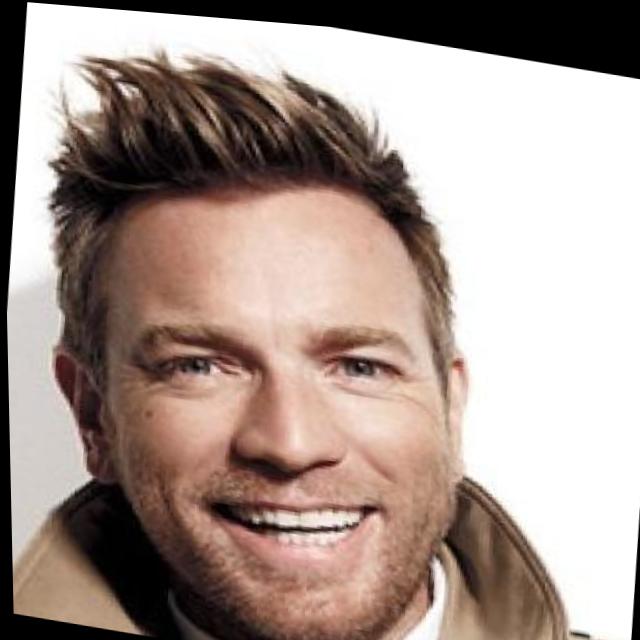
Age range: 45-64